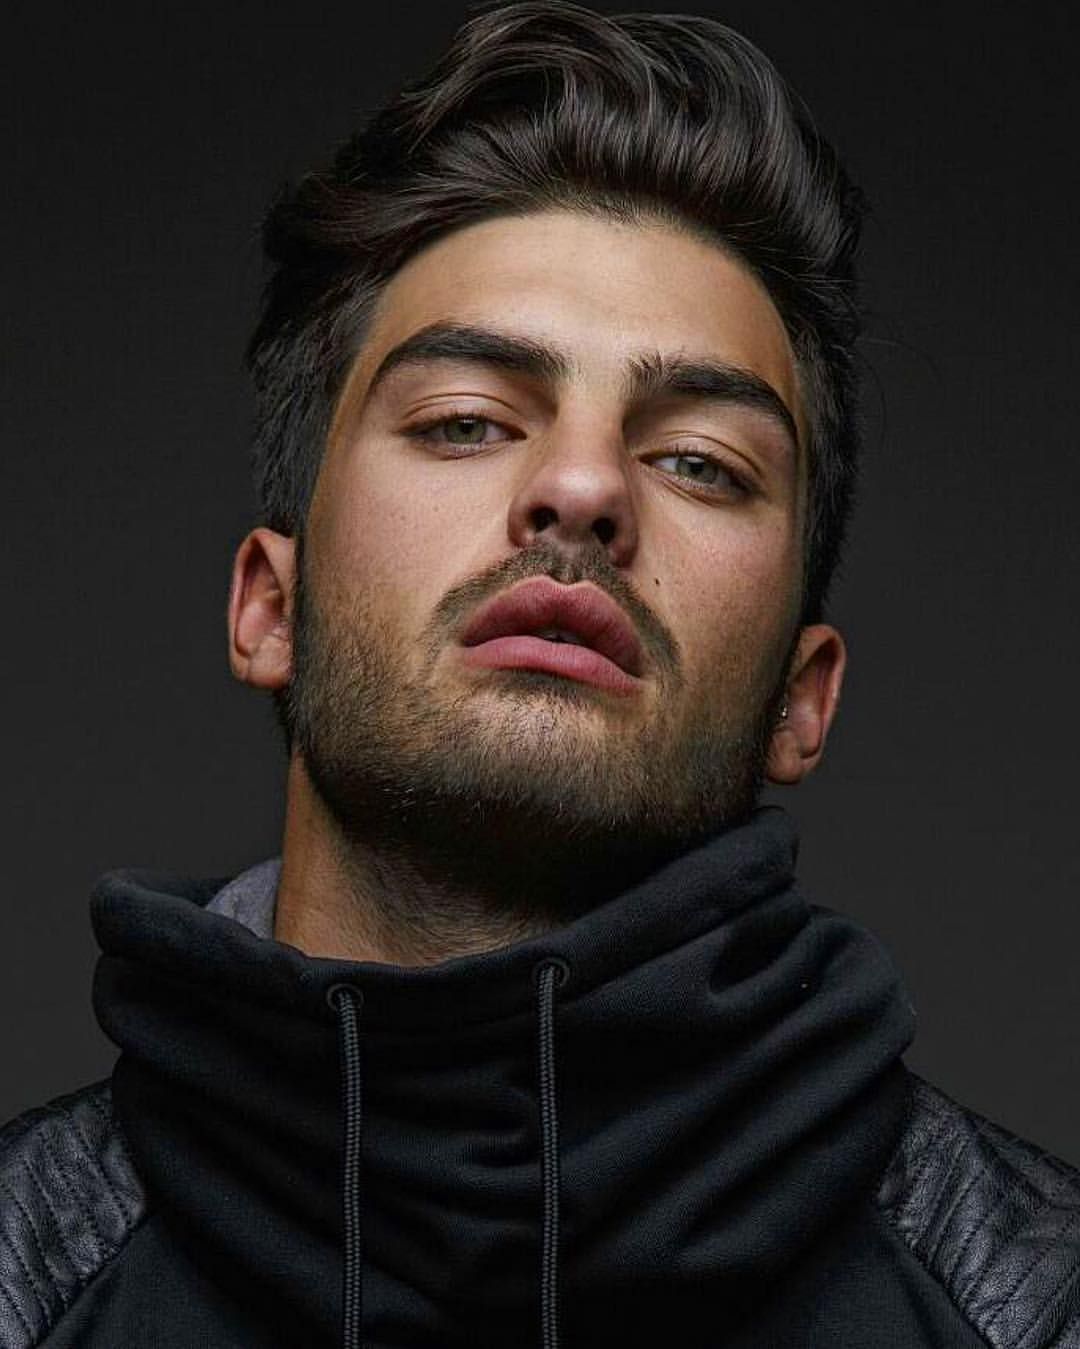
Gender: men